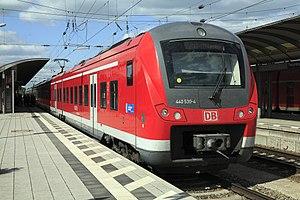
La famille Coradia du constructeur Alstom est une famille de matériel roulant ferroviaire développée, commercialisée et construite par Alstom couvrant un panel de trains régionaux, interrégionaux et grandes lignes, tous automoteurs. Elle comprend différents produits, principalement destinés au marché européen. Les trains Coradia sont déclinés en mono ou multicaisses, avec un seul ou deux niveaux, et à motorisation électrique, thermique, bimode et à l'hydrogène.